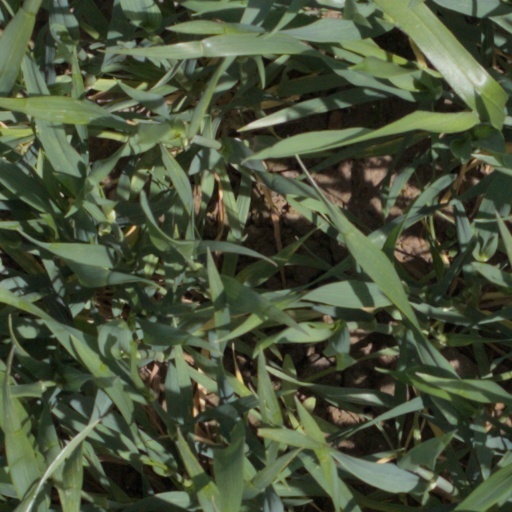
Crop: wheat